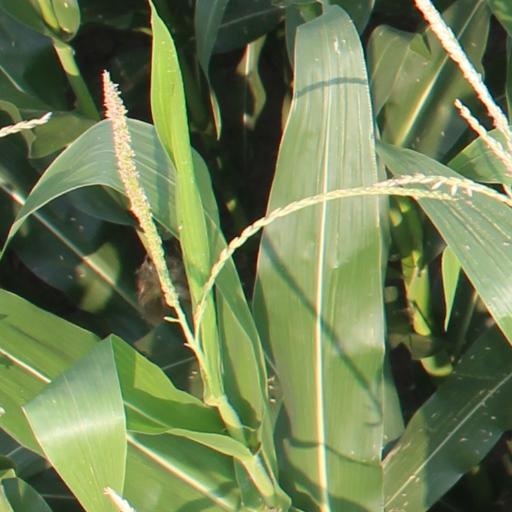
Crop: maize; corn